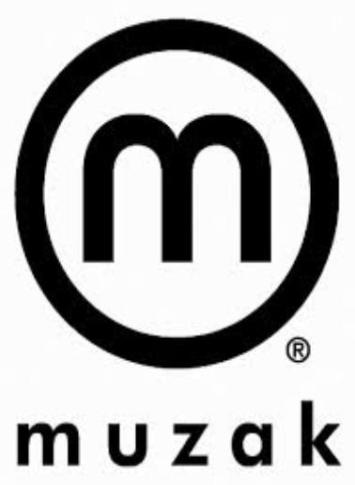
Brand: muzak-1
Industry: Clothes